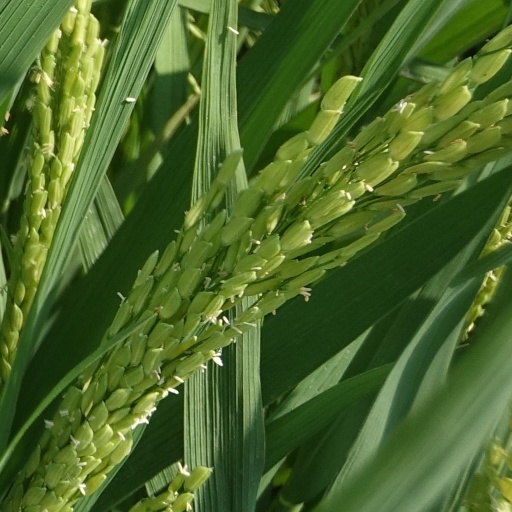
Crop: rice